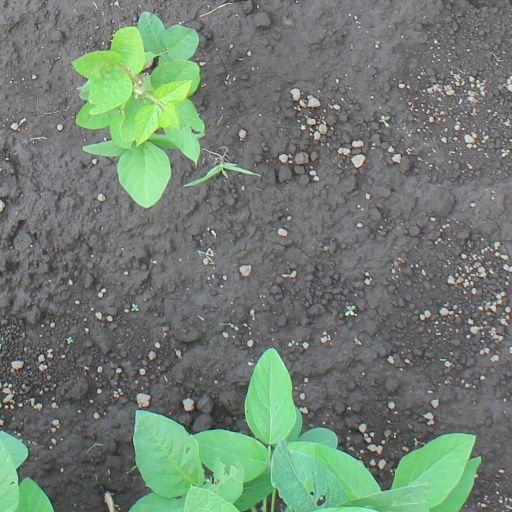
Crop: soybean